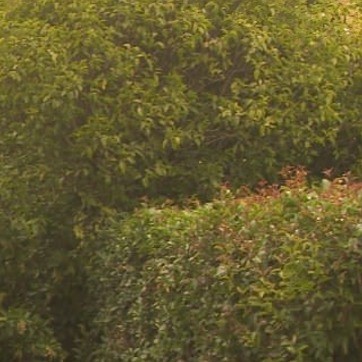
Material: foliage